George Lansbury

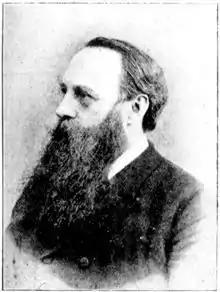
Henry Hyndman, founder of the SDF, was a key influence in Lansbury's early career.

In 1888 Lansbury agreed to act as election agent for Jane Cobden, who was contesting the first elections for the newly formed London County Council (LCC) as Liberal candidate for the Bow and Bromley division. Cobden, an early supporter of women's suffrage, was the fourth child of the Victorian radical statesman Richard Cobden. The Society for Promoting Women as County Councillors (SPWCC), a new women's rights group, had proposed Cobden as the candidate for Bow and Bromley and Margaret Sandhurst for Brixton. Lansbury counselled Cobden in the issues of greatest concern to the East End electorate: housing for the poor, ending of sweated labour, rights of public assembly, and control of the police. Specific questions of women's rights were largely avoided during the campaign. On 19 January 1889 both women were elected; these triumphs were, however, short-lived. Sandhurst's qualification to serve as a county councillor was successfully challenged in the courts by her Conservative Party opponents on the grounds of her sex, and her subsequent appeal was dismissed. Cobden was not immediately challenged, but in April 1891, after a series of legal actions, she was effectively neutered as a councillor by being prevented from voting on pain of severe financial penalties. Lansbury urged her, during the hearings, to "go to prison and let the Council back you up by refusing to declare your seat vacant". Cobden did not follow this path. A Bill introduced in the House of Commons in May 1891 permitting women to serve as county councillors found little support among MPs of any party; women were not granted this right until 1907.